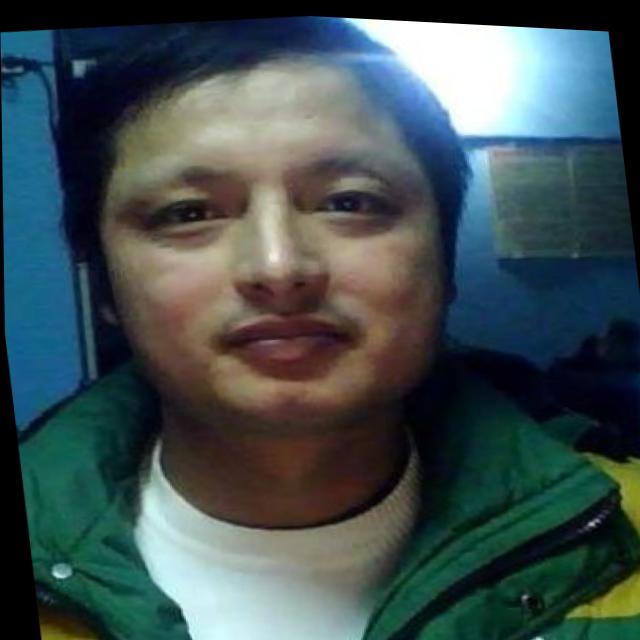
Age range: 21-44